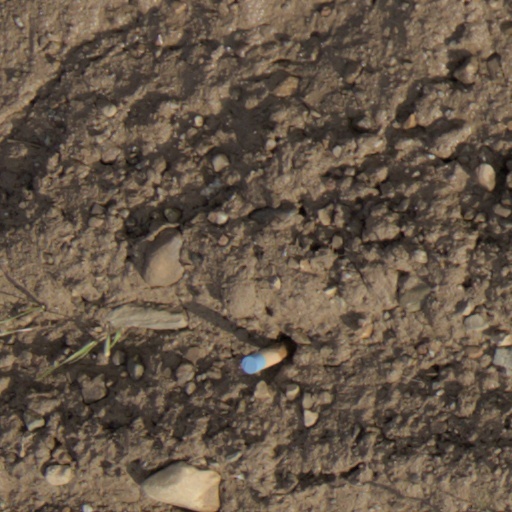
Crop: wheat